Dhenupureeswarar Temple (Madambakkam)

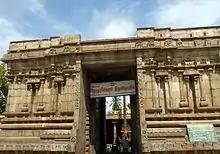

Dhenupureeswarar Temple (also "Dhenupurisvara" and "Thiripureeswarar") is a Shiva temple located in Madambakkam, a suburb of Chennai, India. Dhenupureeswarar is the local name for the Hindu deity Shiva.